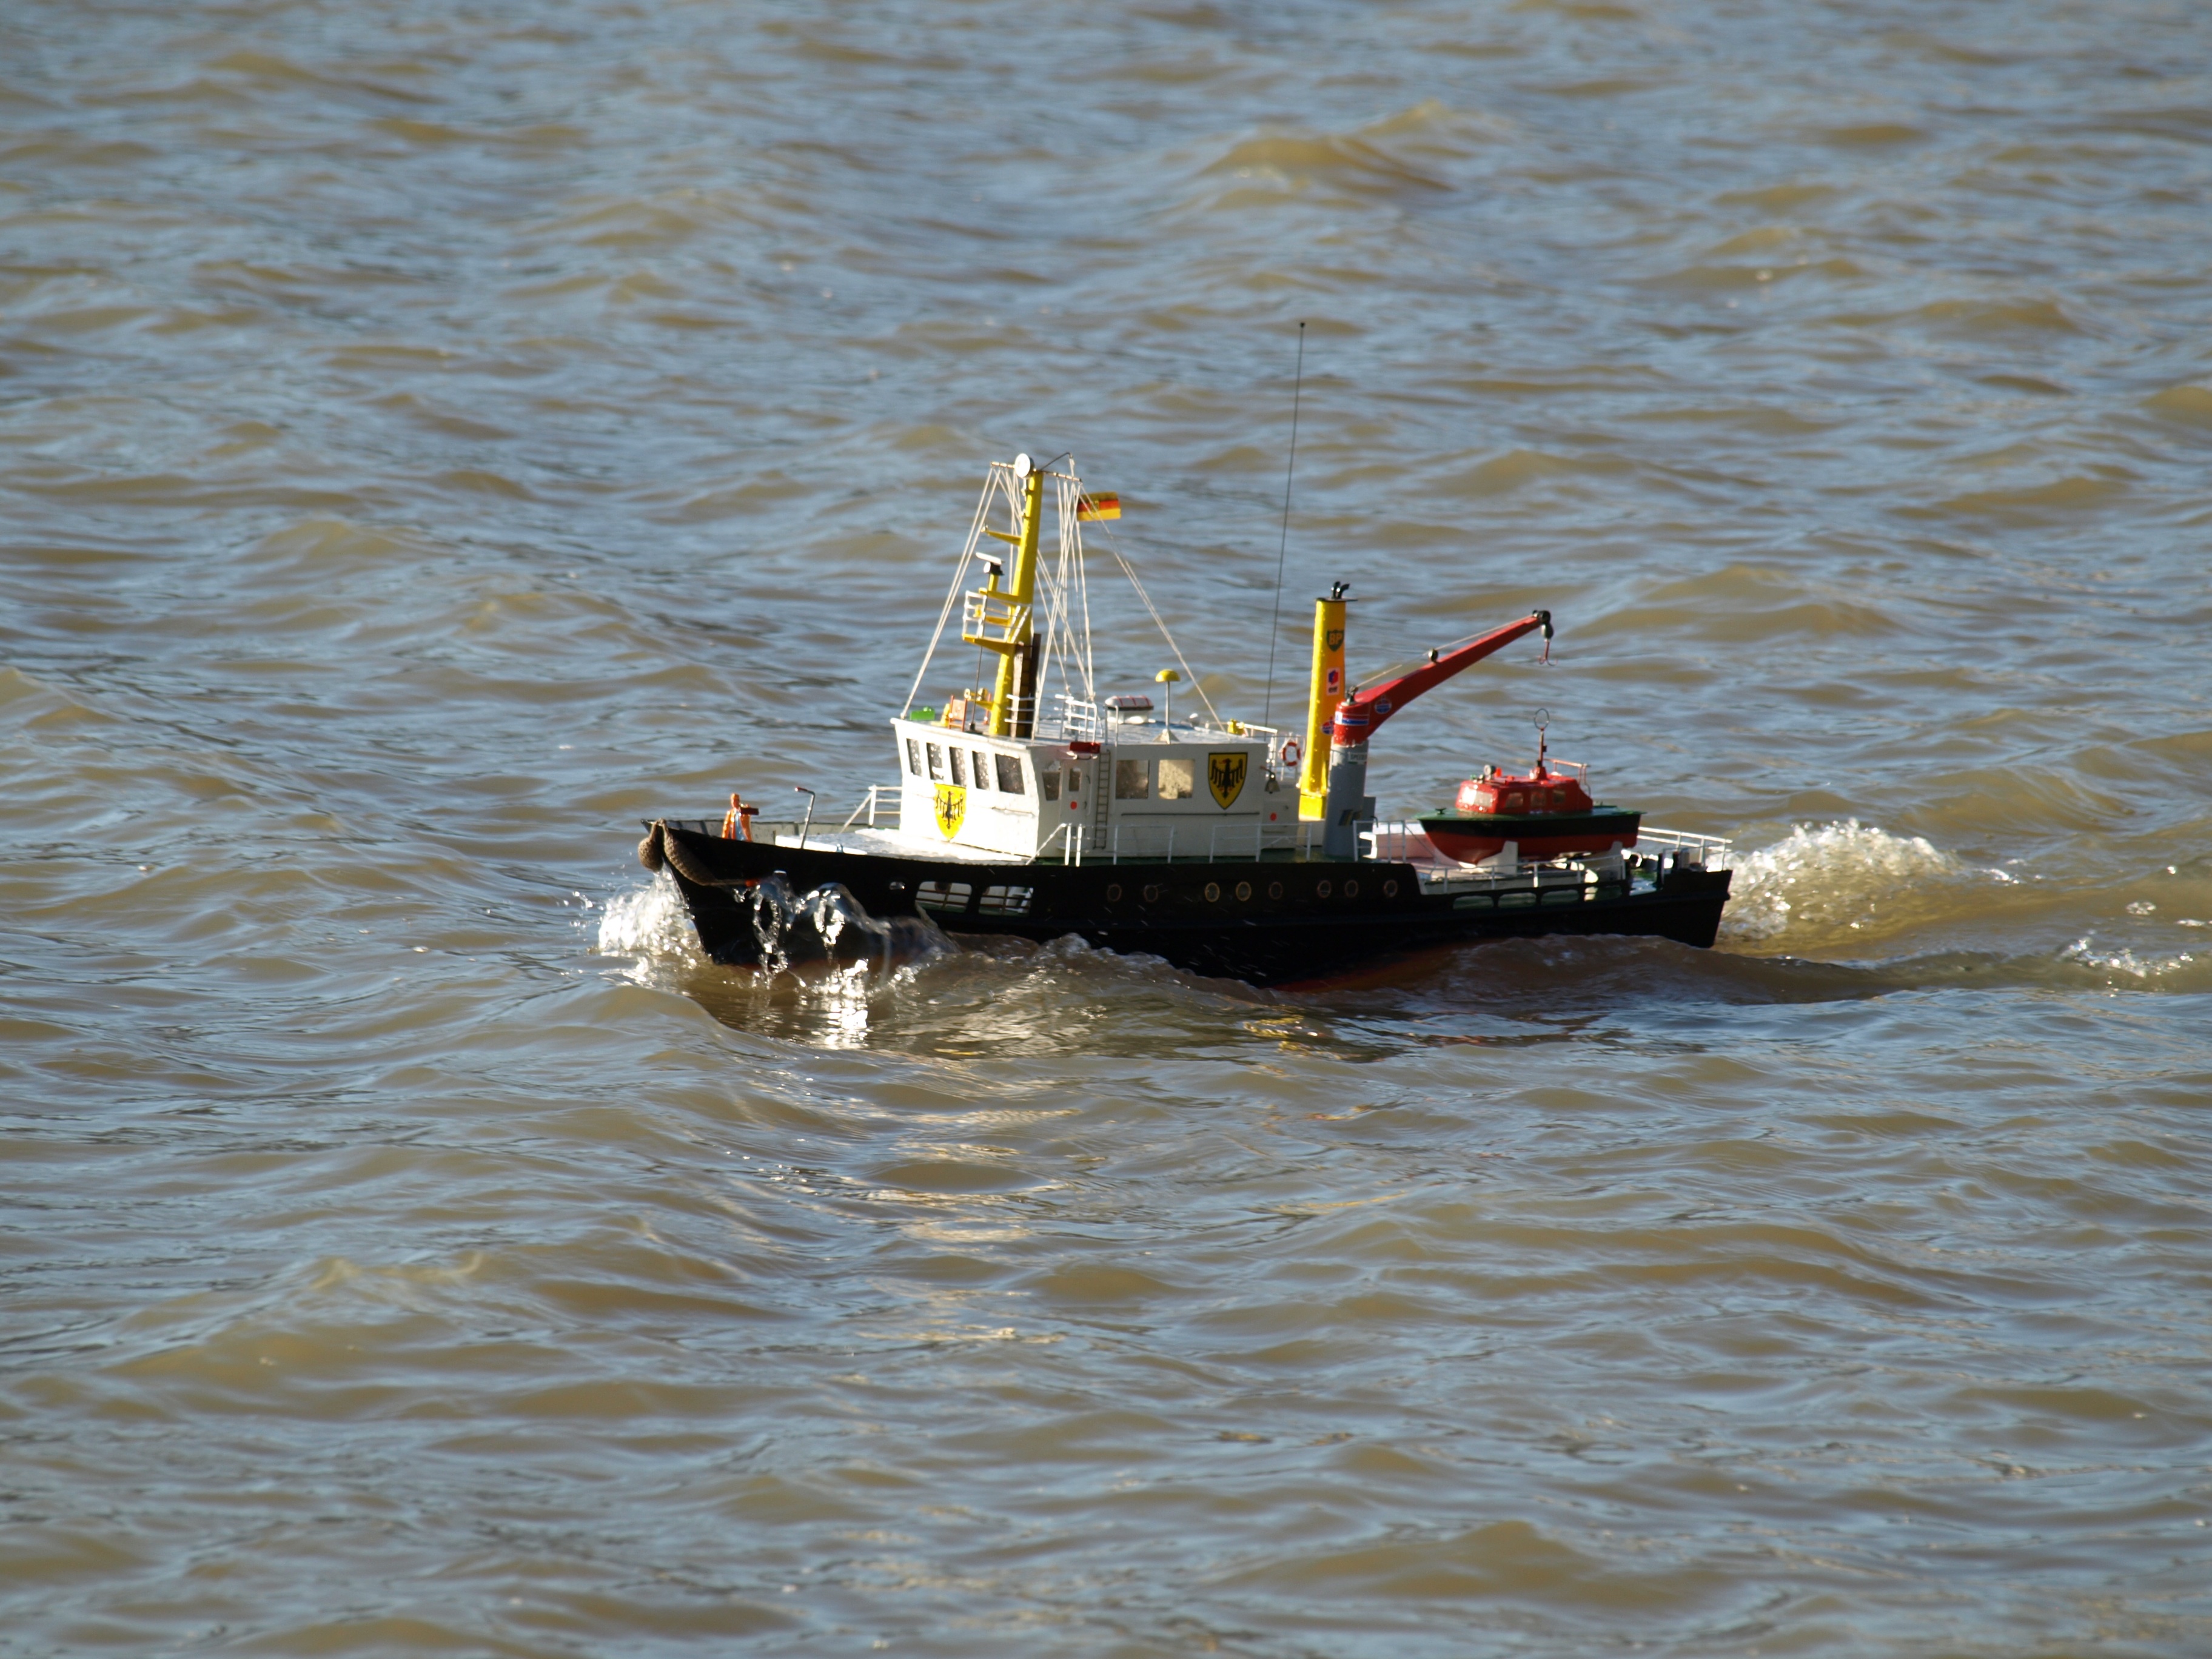
sea, water, boat, lake, wind, ship, vehicle, machine, leisure, waterway, tugboat, watercraft, hobby, water sports, fishing vessel, dredging, model boat, pilot boat